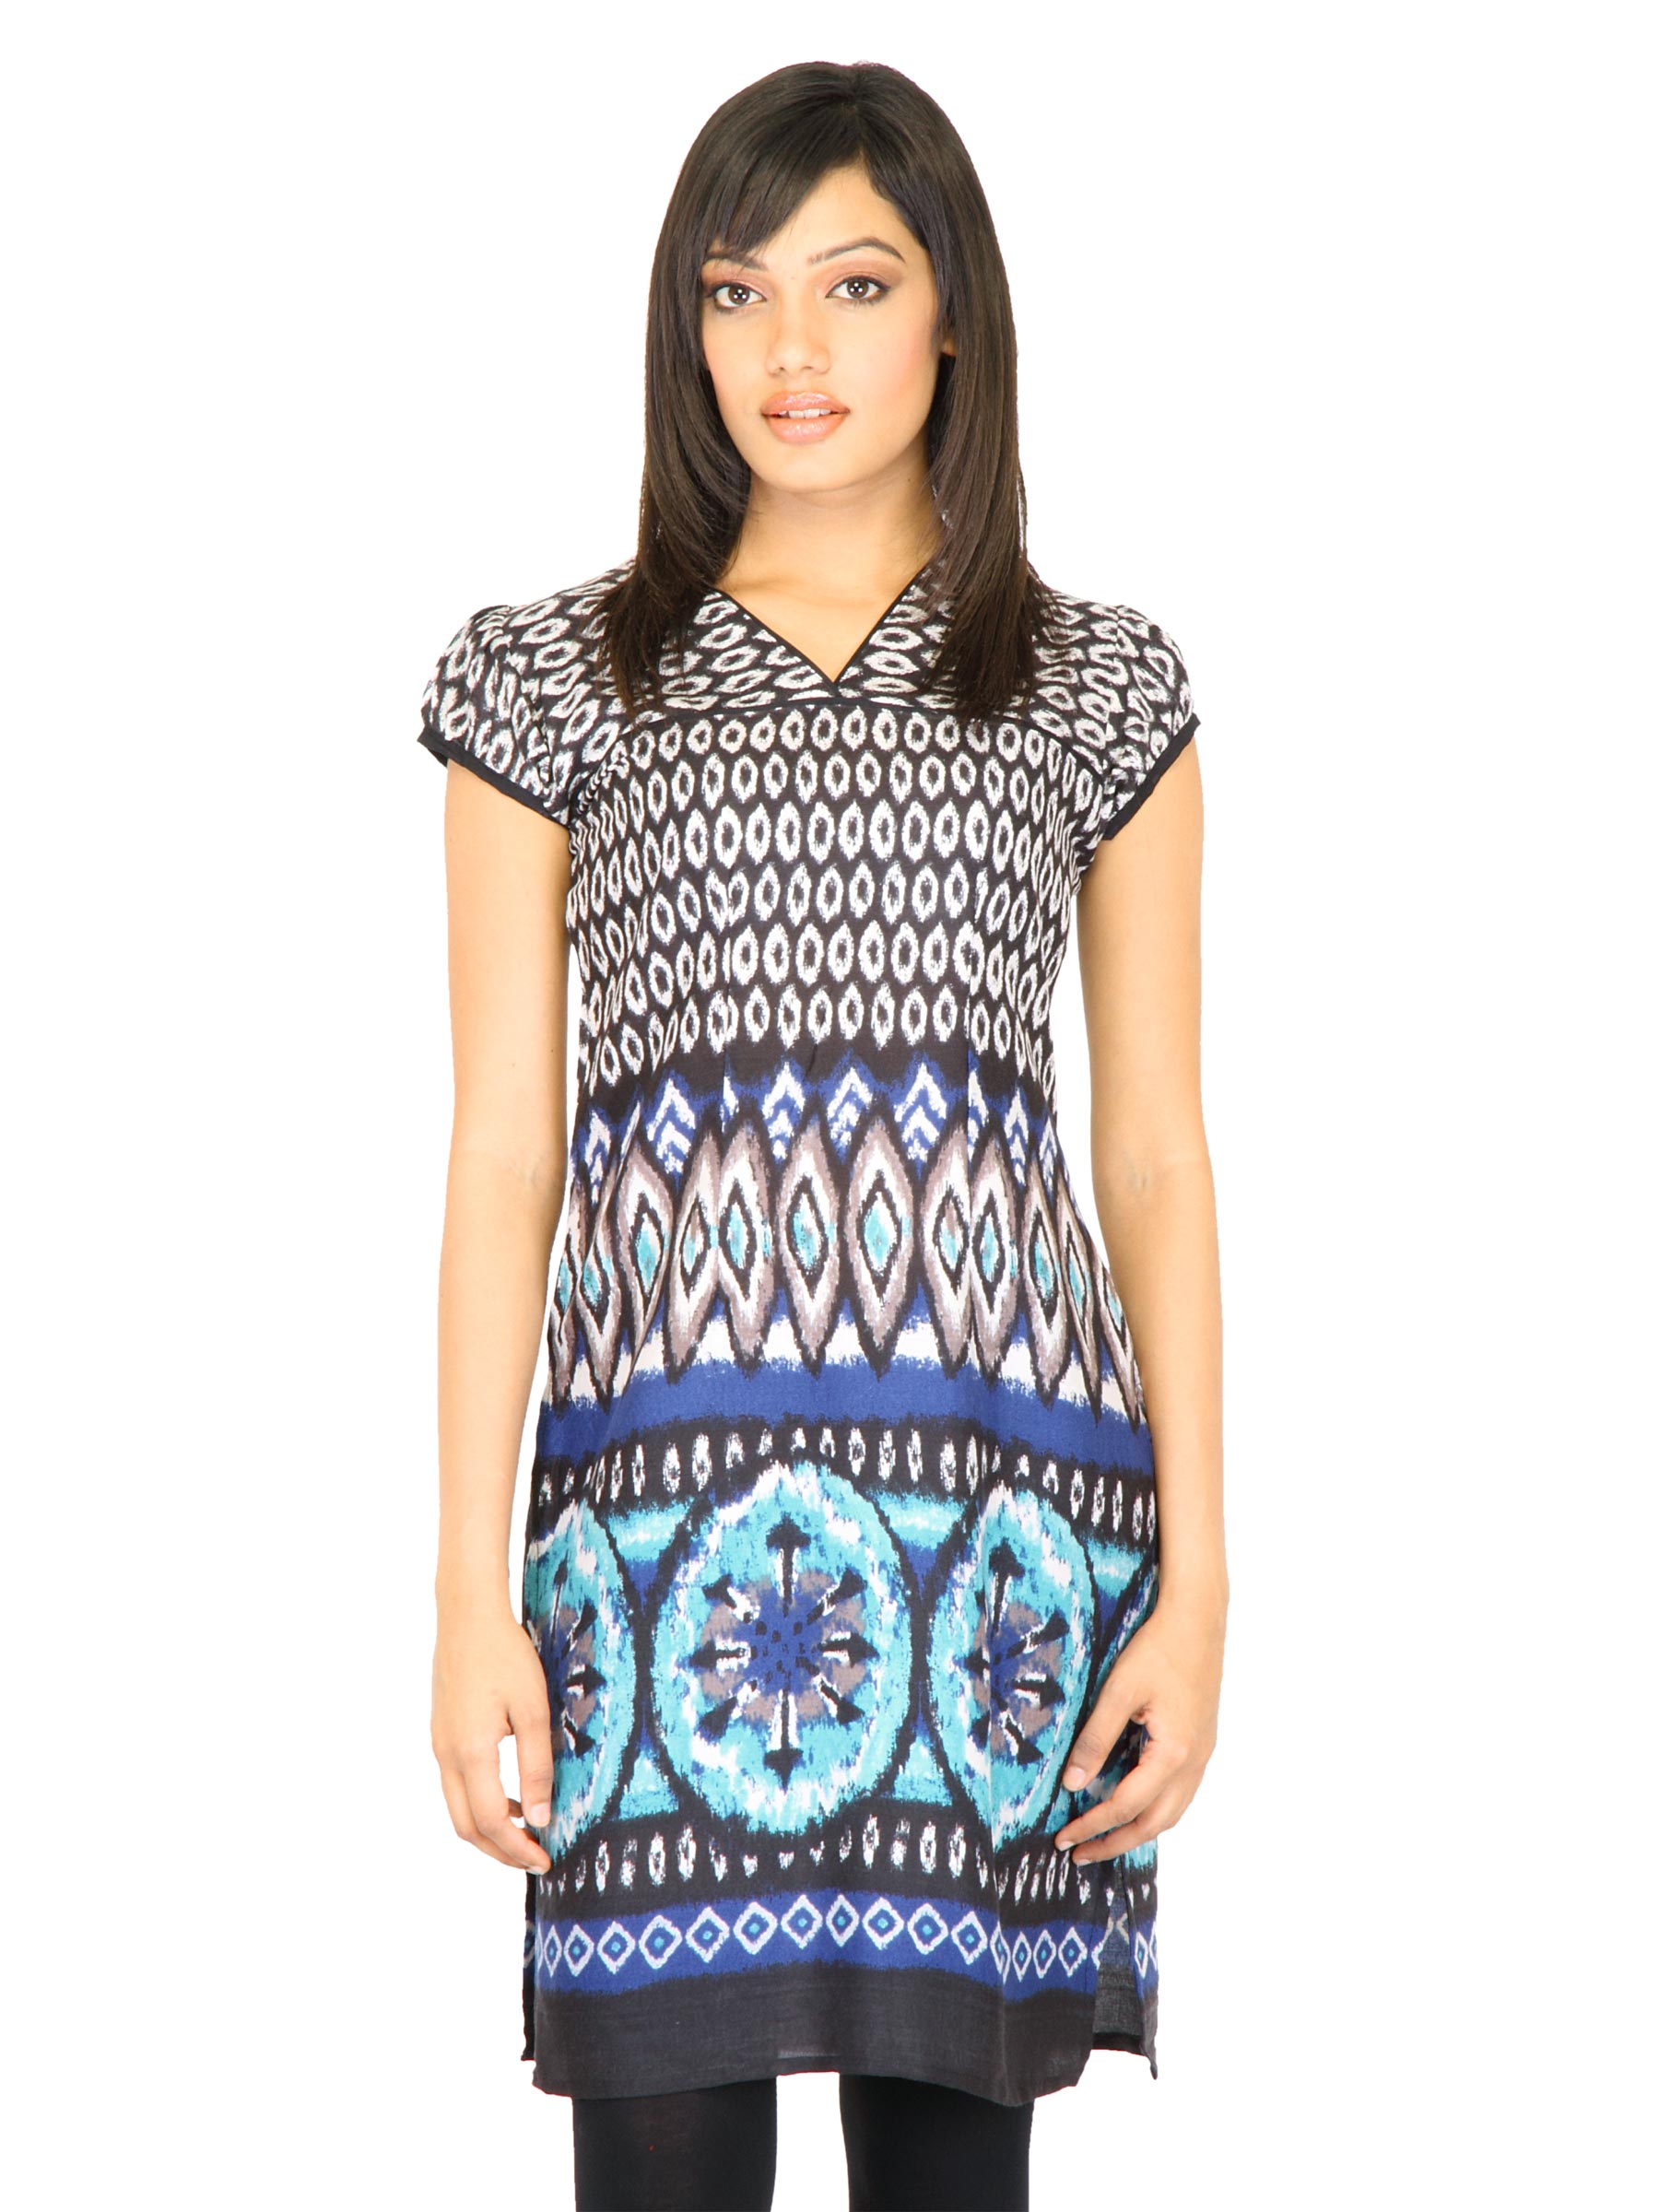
Vishudh Women Pigment Print Black Kurtas
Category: Apparel / Topwear / Kurtas
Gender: Women
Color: Black
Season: Fall 2011
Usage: Ethnic